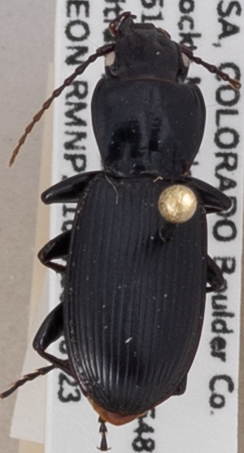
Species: Pterostichus protractus
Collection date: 2019-07-23
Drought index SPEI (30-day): -0.084
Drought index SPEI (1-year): -0.404
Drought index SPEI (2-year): -0.574